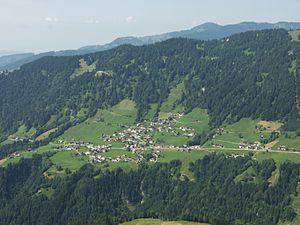
Laterns est une commune autrichienne du district de Feldkirch dans le Vorarlberg.